Arundhati (Hinduism)

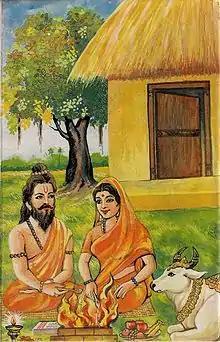
Vasishtha and Arundhati performing a Yajna, with Kamadhenu, in their Ashram. Art from the back cover of the Hindi epic Arundhati (1994).

Arundhati is the wife of the sage Vasishtha, one of the seven sages (Saptarshi) of Hinduism.